Edmund Fitzalan, 2nd Earl of Arundel

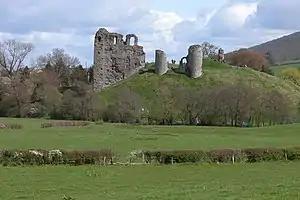
Clun Castle was the source of the personal animosity between Arundel and Roger Mortimer.

With Arundel's change of allegiance came a conflict of interest. In August 1321, a demand was made to the king that Hugh Despenser and his father, Hugh Despenser the Elder, be sent into exile. The king, facing a rebellion in the Welsh Marches, had no choice but to assent. Arundel voted for the expulsion, but later he claimed that he did so under compulsion, and also supported their recall in December. Arundel had suffered personally from the rebellion, when Roger Mortimer seized his castle of Clun. Early in 1322, Arundel joined King Edward in a campaign against the Mortimer family. The opposition soon crumbled, and the king decided to move against Thomas of Lancaster, who had been supporting the marcher rebellion all along. Lancaster was defeated at the Battle of Boroughbridge in March, and executed.